W. S. Gilbert

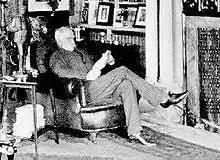
Gilbert in his library

Gilbert built the Garrick Theatre in 1889. The Gilberts moved to Grim's Dyke in Harrow in 1890, which he purchased from Robert Heriot, to whom the artist Frederick Goodall had sold the property in 1880. In 1891, Gilbert was appointed Justice of the Peace for Middlesex. After casting Nancy McIntosh in "Utopia, Limited", he and his wife developed an affection for her, and she eventually gained the status of an unofficially adopted daughter, moving to Grim's Dyke to live with them. She continued living there, even after Gilbert died, until Lady Gilbert's death in 1936. A statue of Charles II, carved by Danish sculptor Caius Gabriel Cibber in 1681, was moved in 1875 from Soho Square to an island in the lake at Grim's Dyke, where it remained when Gilbert purchased the property. On Lady Gilbert's direction, it was restored to Soho Square in 1938.